Franciscan Friary, Copenhagen

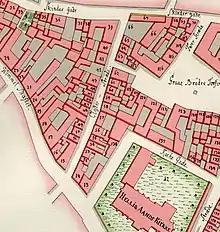
Detail of Christian Gedde's district map showing Klosterstræde

The Franciscan Friary, Copenhagen (also known as Greyfriars - ) was the most important Franciscan friary in Denmark.